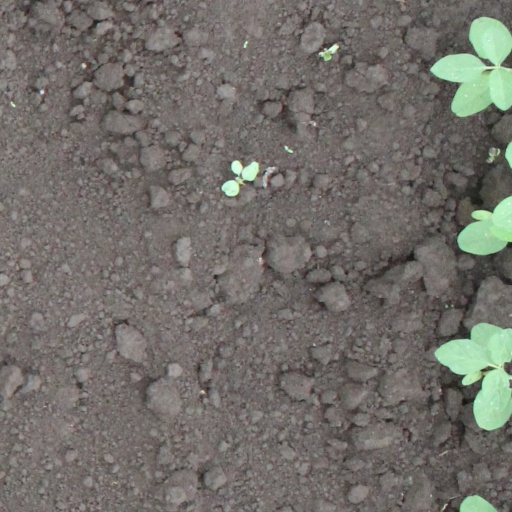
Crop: soybean